List of built-in iOS apps

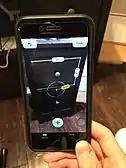
Demonstration of the Measure app on an iPhone 7

app for devices that run iOS 11 and later. Files allows users to browse local files stored within apps, as well as files stored in